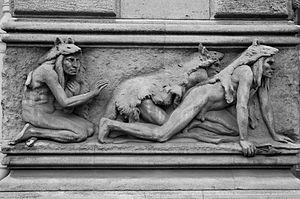
Détail d'une frise du bâtiment, Institut de Paléontologie Humaine, sculpteur Constant Ambroise Roux (1869-1942)
L’Institut de paléontologie humaine - Fondation Prince Albert Iᵉʳ de Monaco est une fondation de recherche consacrée à l'étude de la paléontologie humaine et de la Préhistoire. Il est situé dans le 13ᵉ arrondissement de Paris.